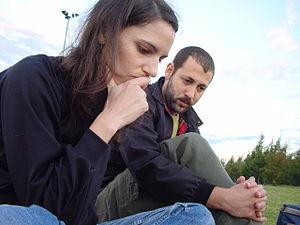
La tricherie est le fait d'enfreindre certaines règles ou certaines conventions explicites en affectant de les respecter pour obtenir un avantage indu. On peut tricher au jeu, dans le sport, à un examen, sur Internet, etc.